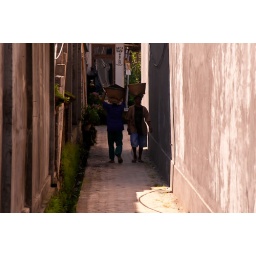
Theese two were carrying building supplies to the roof of a building under construction